Gaasbeek

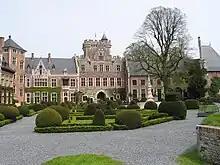
Gaasbeek Castle

Gaasbeek is a village in the Belgian municipality of Lennik in Flemish Brabant. It is most known for Gaasbeek Castle, which is now a national museum.